Tuam

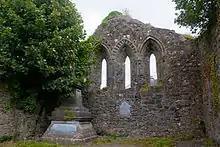
13th-century east window of Temple Jarlath

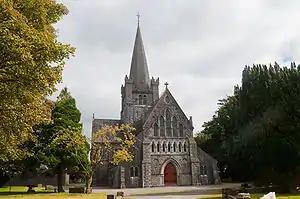
St Mary's Cathedral

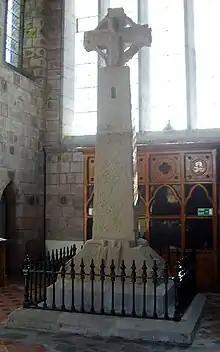
High Cross of Tuam

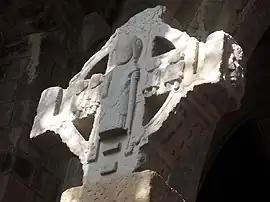
Headpiece of the High Cross of Tuam

The High Cross of Tuam was erected in 1152 possibly to commemorate the appointment of the first Archbishop of Tuam, Archbishop Áed Ua hOissín. An inscription at the base calls for "A prayer for O'hOisín; for the Abbot; by whom it was made". It is reputed to have been the tallest of the High Crosses of Ireland, but its artistry is scarred by the absence of the top portion of the main shaft. The sandstone Cross was originally erected in proximity to the earliest Cathedral erected in the town, a part of which still remains and is incorporated into St Mary's Cathedral (12th-century red sandstone chancel arch in Irish Romanesque architecture, which is a National monument). The original High Cross or Market cross may have been erected close to what is now the Market Square and High Street.